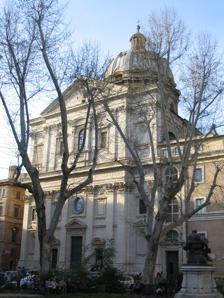
Building: San Carlo ai Catinari
Country: Italy
Year built: 1638
Church in Rome, Italy San Carlo ai Catinari Chiesa di Santi Biagio e Carlo ai Catinari Facade Click on the map for a fullscreen view 41°53′39.1″N 12°28′30.9″E / 41.894194°N 12.475250°E / 41.894194; 12.475250 Location Piazza Benedetto Cairoli, Rome Country Italy Denomination Roman Catholic Tradition Roman Rite Religious institute Barnabites History Status Titular church Dedication Saint Blaise and Saint Charles Borromeo Relics held Saint Blaise (neck vertebrae) Architecture Architect(s) Rosato Rosati, Giovanni Battista Soria Architectural type Church Completed 1638 Administration Province Diocese of Rome San Carlo ai Catinari , also called Santi Biagio e Carlo ai Catinari ("Saints Blaise and Charles at the Bowl-Makers"), is an early- Baroque style church in Rome , Italy . It is located on Piazza Benedetto Cairoli, 117 just off the corner of Via Arenula and Via dei Falegnami, a few blocks south of the church of Sant'Andrea della Valle . The attribute ai Catinari refers to the presence, at the time of its construction, of the many makers of wooden basins (Italian catini ) who worked in the area. The church was commissioned by the Order of the Barnabites and funded by the Milanese community in Rome to honour their fellow Milanese St. Charles Borromeo (Italian: San Carlo ). It is one of at least three Roman churches dedicated to him (including San Carlo al Corso and San Carlo alle Quattro Fontane ) and one of a number of great 17th century preaching churches built by Counter-Reformation orders in the Centro Storico (the others being The Gesù and Sant'Ignazio of the Jesuits , Sant'Andrea della Valle of the Theatines , and the Chiesa Nuova of the Oratorians ). History The Barnabites in Milan had had close ties to Cardinal Borromeo. He had helped draft the order's constitutions, and they had assisted in ministering during the plague of 1576. When their little church of San Biagio all'Anello in Rome had become too small, they purchased adjoining land and constructed a larger one. Borromeo had been canonized in November 1610. Construction began in September 1611 making this the first church in Rome dedicated to him. In 1618 S. Biagio's was razed, and the new name was formally conferred on the parish. Architecture The main design was by Rosato Rosati between 1612 and 1620, at the private expense of Cardinal Giambattista Leni . The travertine façade was designed by Giovanni Battista Soria and construction occurred in 1635–38. The dome is one of the largest in the city. Annunciazione - Lanfranco (Catinari) Interior The interior has yellow scagliola pilasters. The pendentives of the cupola are frescoed with the Cardinal Virtues (1627–30) by Domenichino who designed the stucco decoration in the dome and probably the other main vaults. Giovanni Giacomo Semenza had originally been given the commission and threatened to sue. Shortly after finishing the work, Domenichino left for Naples. The pavement is of inlaid marble. In the choir is the fresco of S. Carlo Borromeo in Glory ; executed in 1646–1647, this is the last painting by Giovanni Lanfranco . Directly behind the high altar is the oil painting of S. Carlo carrying the Holy Nail in Procession during the Plague by Pietro da Cortona . The high altar itself was designed by Martino Longhi the Younger . On the entrance wall are frescoes by Gregorio and Mattia Preti , showing episodes from the Life of Saint Charles (1642). To the right of the High Altar is an architecturally inventive late- Baroque chapel designed by Antonio Gherardi and built 1695–1700. The view upwards is through an oculus surrounded by angels in the centre of a dark shallow dome, to a rectangular light-filled room above illuminated by windows which are not visible from below. In addition, he painted the altarpiece of S. Cecilia in the chapel. Gherardi also designed the equally inventive Avila Chapel in Santa Maria in Trastevere . The first chapel on the right has an Annunciation (1624) by Lanfranco; in the second chapel, there is a Martyrdom of San Biagio by Giacinto Brandi .  The second chapel on the left has an altarpiece depicting the Death of Saint Anne by Andrea Sacchi . Adjoining this chapel, on the southwest pier is a monument of Cardinal Gerdil , a Barnabite theologian buried in the church. The third chapel was designed by Paolo Maruscelli with frescoes of the Persian Martyrdoms (1641) by Giovan Francesco Romanelli and lunettes by Giacinto Gimignani . The passage behind the High Altar has canvases depicting St. Charles in Prayer (1620) by Guido Reni and St. Charles by Andrea Commodi , as well as a Miracle of St. Blaise (1669) by Cerrini . The bronze crucifix in the sacristy is attributed to Alessandro Algardi and Christ Derided (1598) by Cavalier D'Arpino . The church contains some notable relics , including the skull of St. Febronia of Nisibis , moved here from the old church of St. Paul after the latter was demolished for the construction of Palazzo Chigi . This relic, kept together with two other skulls of saints, is visible in the fenestella confessionis altar. References